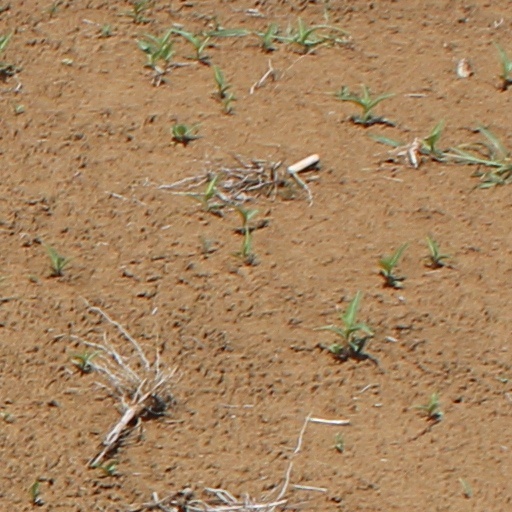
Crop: wheat